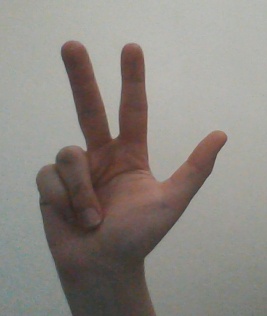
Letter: al